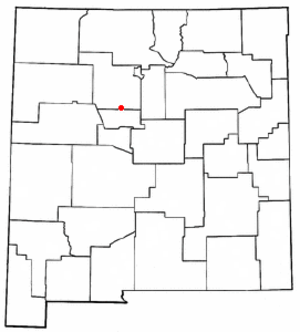
Rio Rancho
Rio Ranchos i New Mexico
Rio Rancho er en amerikansk by i Sandoval County, i staten New Mexico. I 2006 havde byen et indbyggertal på 71.607.